New Museum

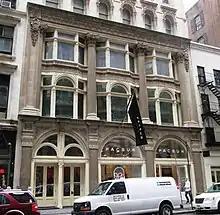
583 Broadway

In 1999, Marcia Tucker was succeeded as director by Lisa Phillips, previously the curator of contemporary art at the Whitney Museum of American Art. In 2001 the museum rented 7,000 square feet of space on the first floor of the Chelsea Art Museum on West 22nd Street for a year.